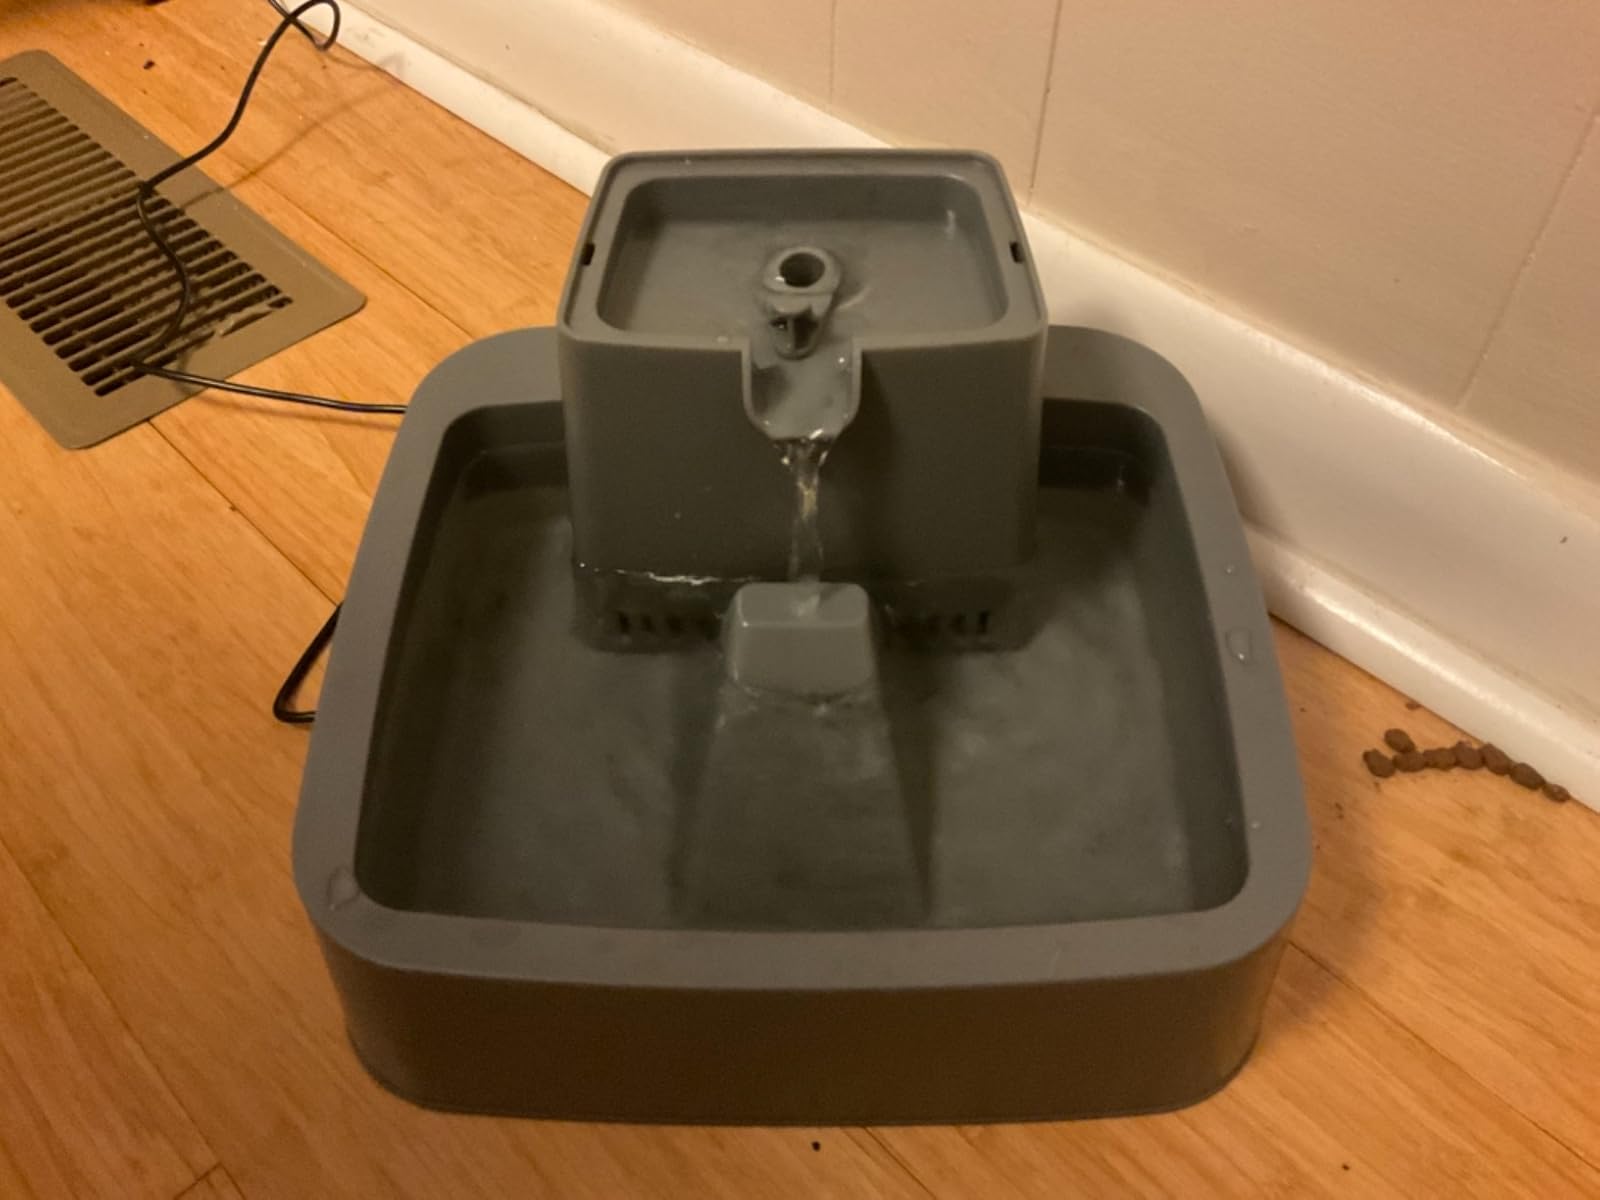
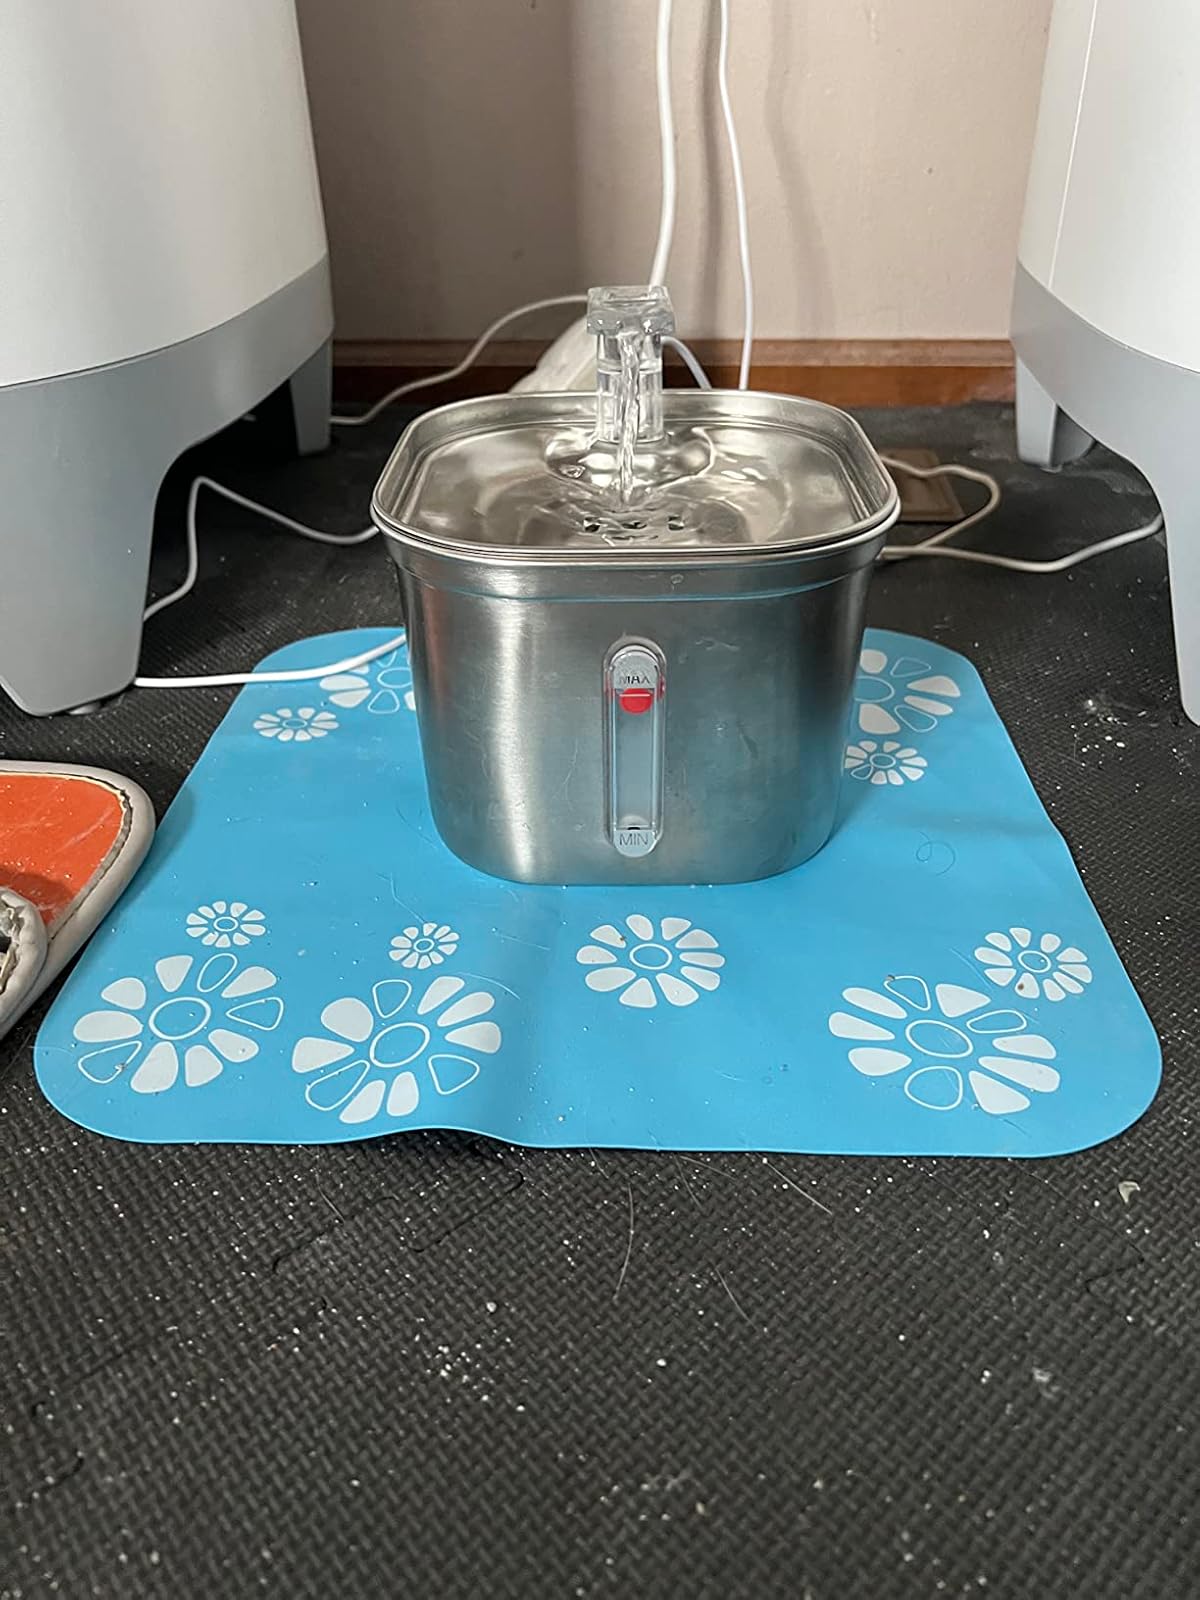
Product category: items_bowl
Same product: no